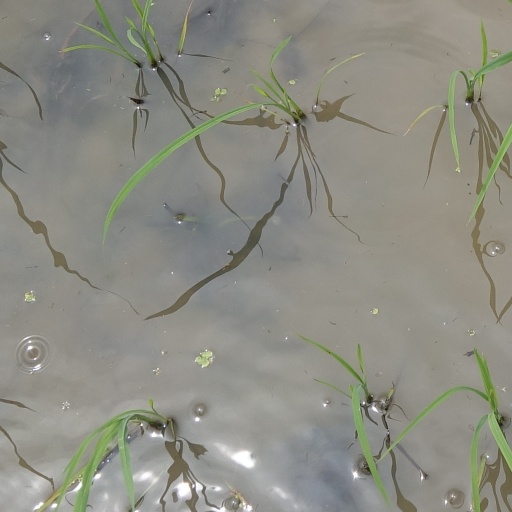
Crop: rice